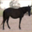
Label: horse